North African elephant

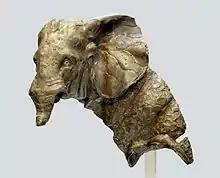
Roman bronze statue of a war elephant

Carthaginian frescoes and coins minted by whoever controlled North Africa at various times show very small elephants, perhaps at the shoulder, with the large ears and concave back typical of modern African elephants. Contemporary writers noted that the North African elephant was smaller than the Indian elephant. This suggests that the North African elephant was smaller than extant African bush elephants ("L. a. africana"), possibly similar in size to the modern African forest elephant ("L. cyclotis").